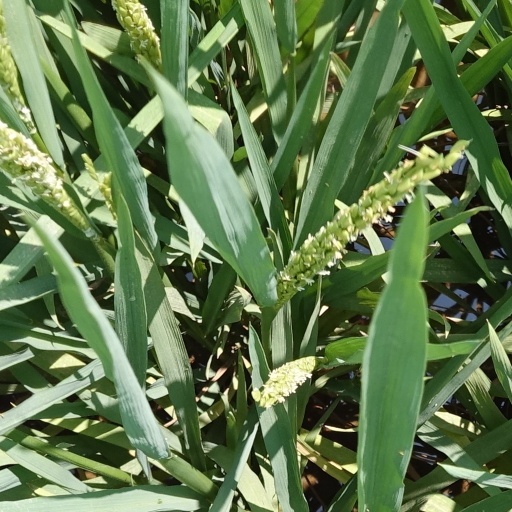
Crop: rice